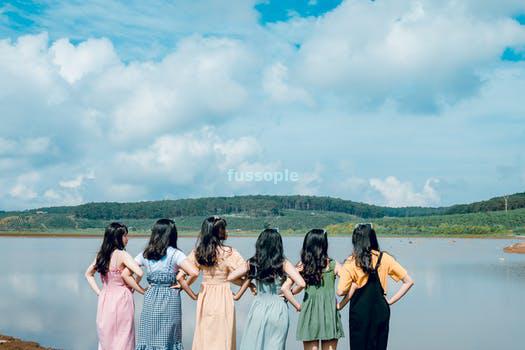
Label: Watermark